William P. Burnham

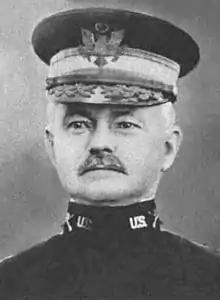
William P. Burnham, pictured here as a major general and commander of the 82nd Division in October 1918.

Major General William Power Burnham (January 10, 1860 − September 27, 1930) was a United States Army officer. During World War I, he was the commander of the 82nd Division, now the 82nd Airborne Division.